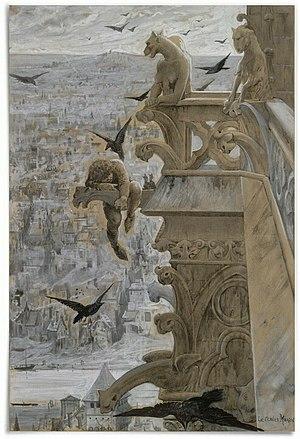
Victor Hugo est un poète, dramaturge, écrivain, romancier et dessinateur romantique français, né le 7 ventôse an X à Besançon et mort le 22 mai 1885 à Paris. Il est considéré comme l'un des plus importants écrivains de langue française. Il est aussi une personnalité politique et un intellectuel engagé qui a eu un rôle idéologique majeur et occupe une place marquante dans l'histoire des lettres françaises au XIXᵉ siècle, dans des genres et des domaines d’une remarquable variété.